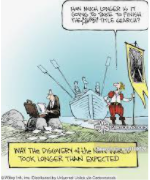
Portrait style: Cartoon Portrait